It's Showtime Indonesia

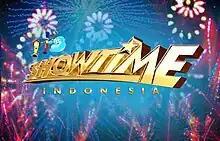
title card

It's Showtime Indonesia was an Indonesian talent variety television show that premiered on March 25, 2019 and concluded on May 9, 2020 on MNCTV. It is a franchise of the Philippine variety show of the same name, "It's Showtime" of ABS-CBN.